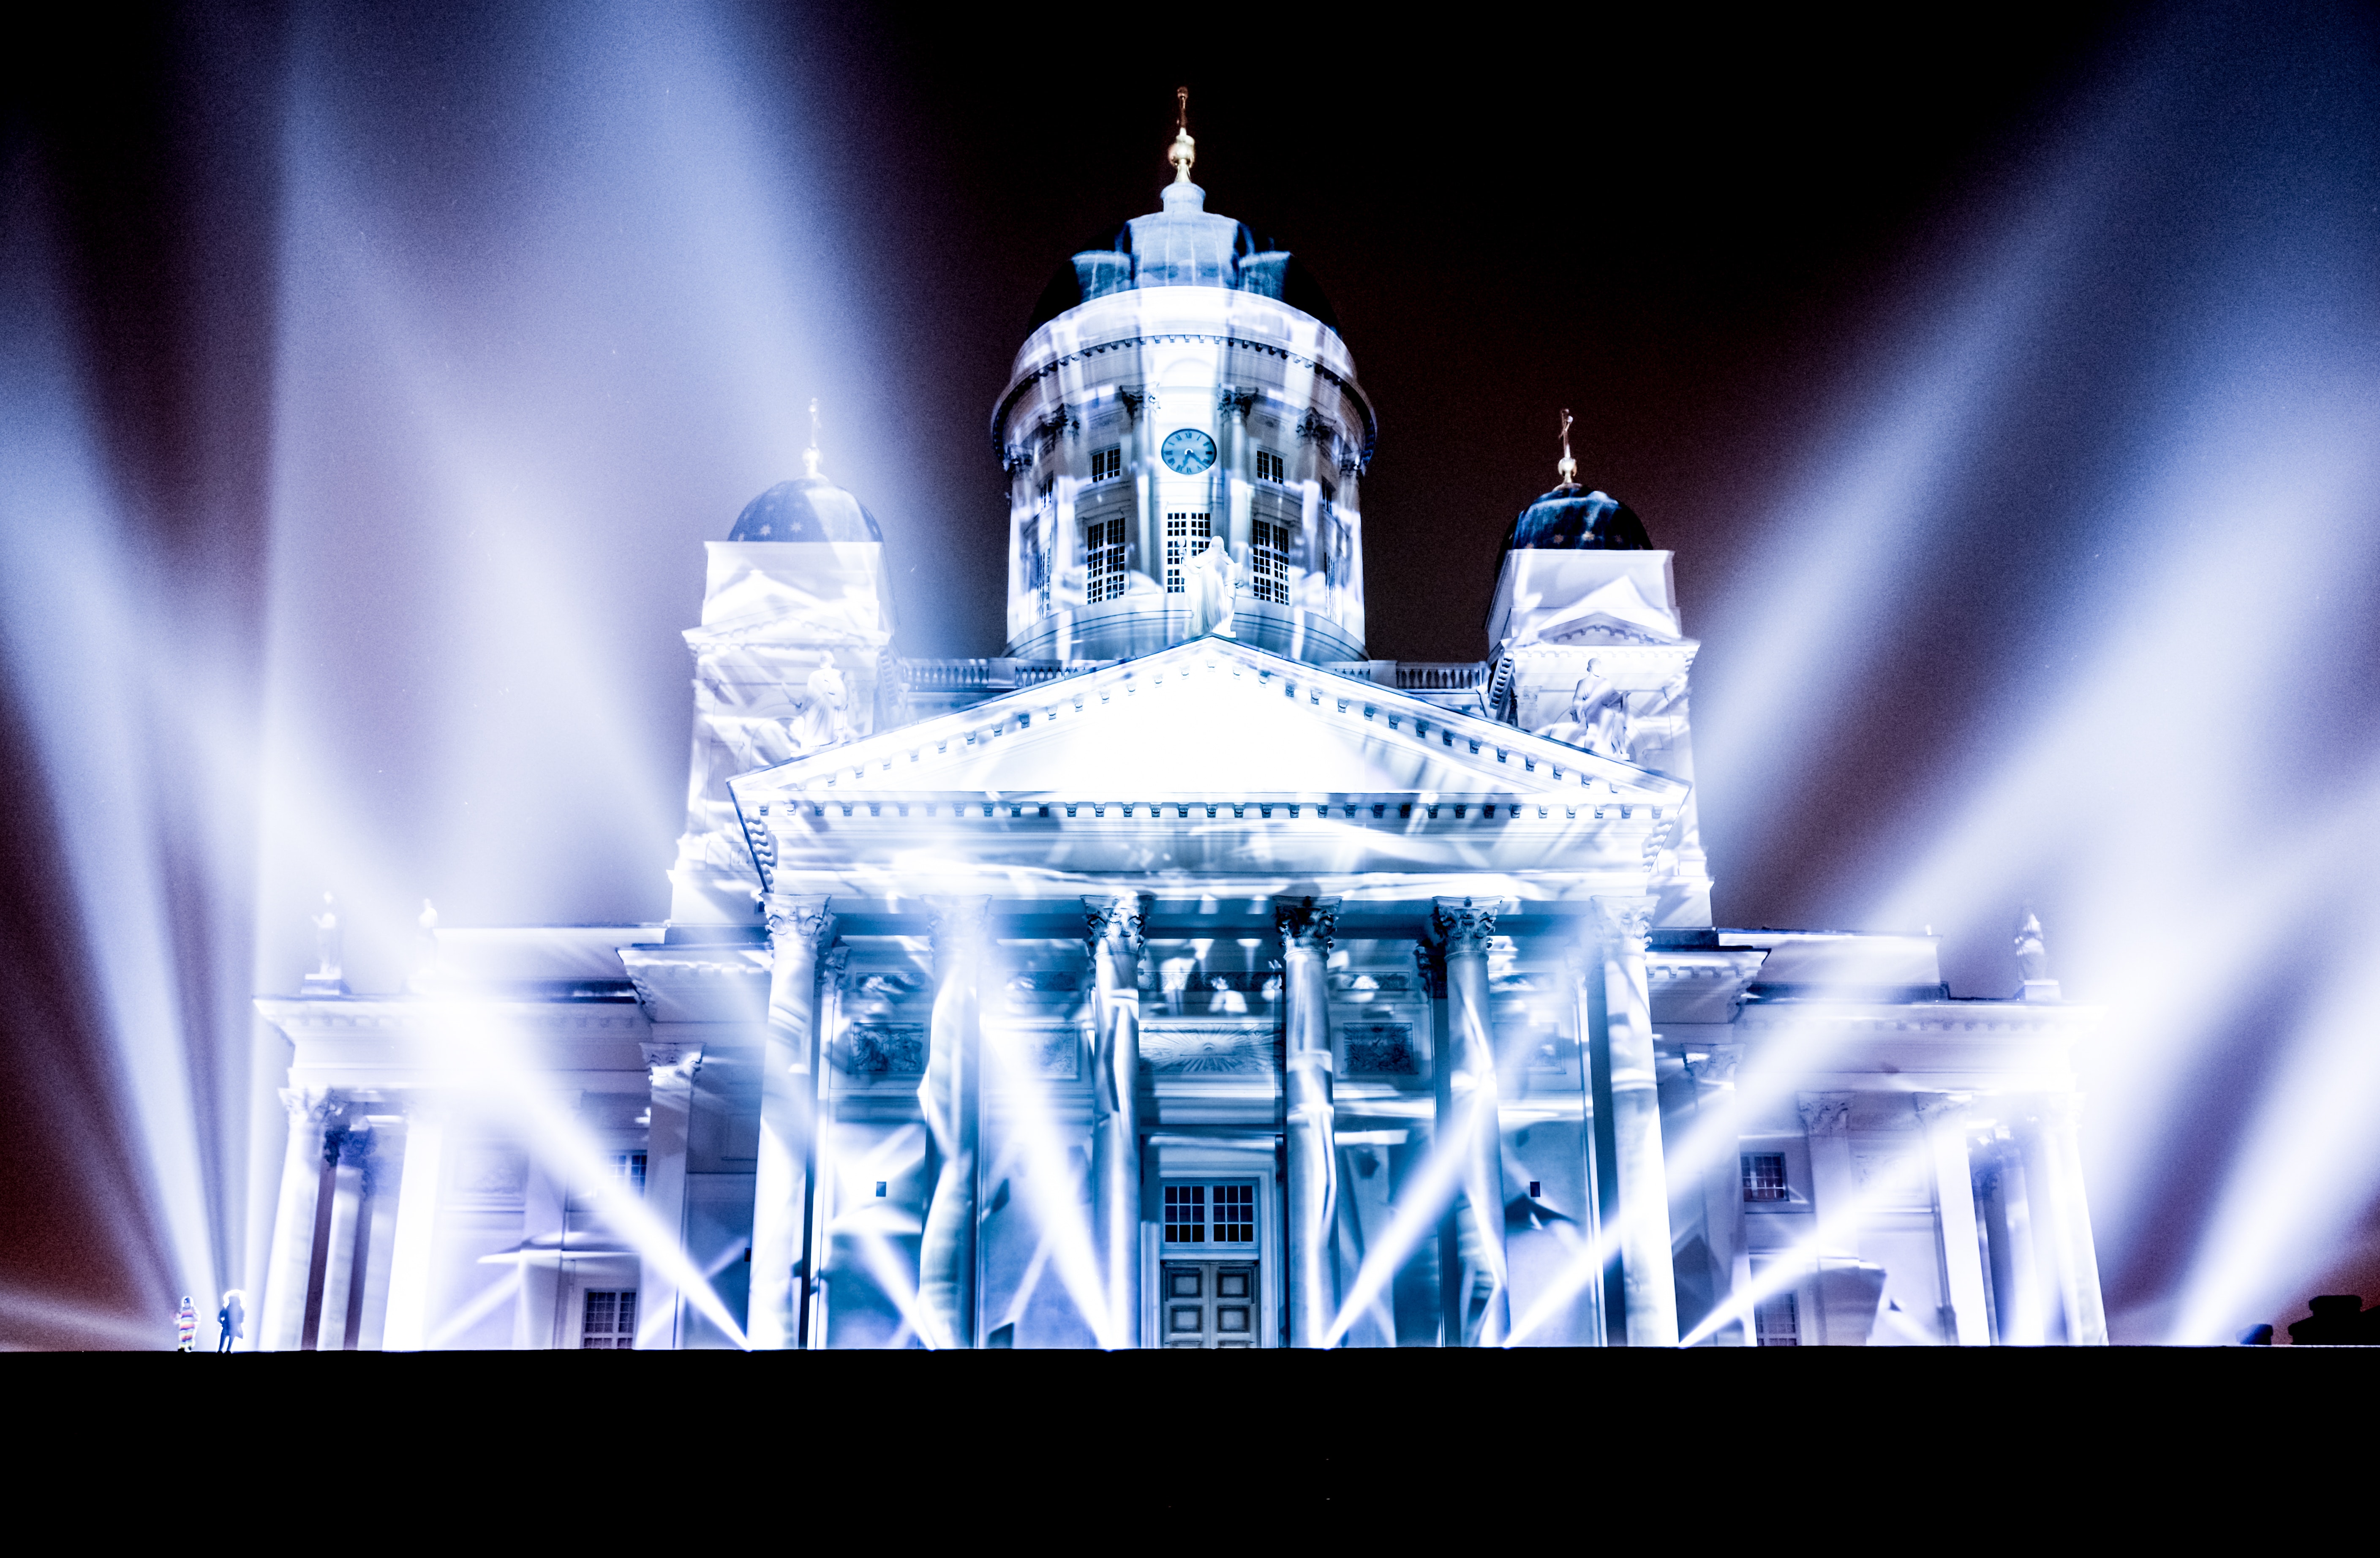
blue, landmark, architecture, light, building, city, night, metropolis, world, place of worship, stage